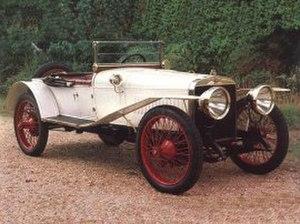
Le Musée national automobile de Beaulieu situé à Beaulieu dans le comté de Hampshire en Grande-Bretagne a été créé en 1952 par Edward Douglas-Scott-Montagu, 3ᵉ baron Montaigu de Beaulieu.